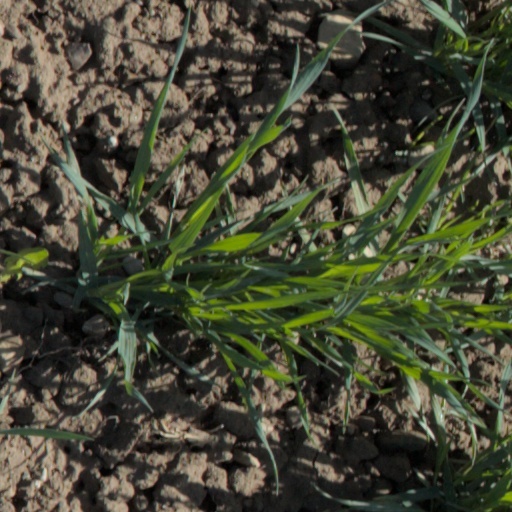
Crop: wheat